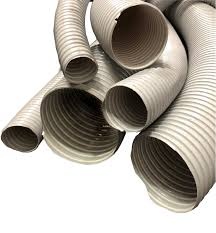
Plastic Collection Hose
Plastic Collection Hose Plastic collection hose for dust collectors. Opaque reinforced ribbed tube
Brand: Hafco
Category: Home & Garden > Household Appliance Accessories > Vacuum Accessories > Extension Hoses